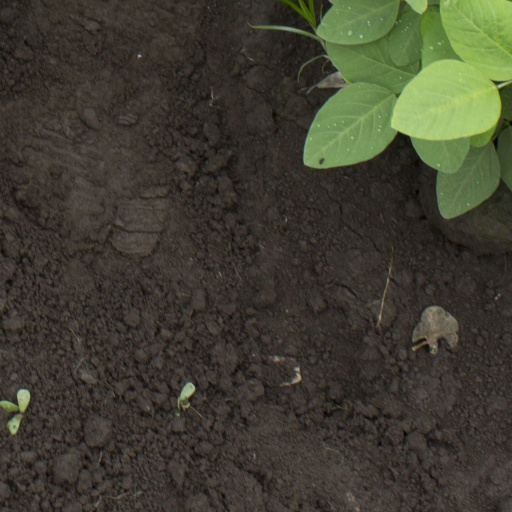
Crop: soybean